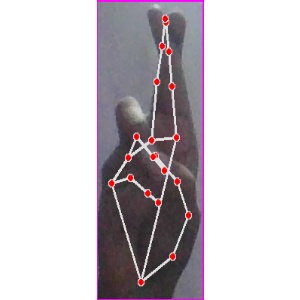
अक्षर: र